My Sister (2014 film)

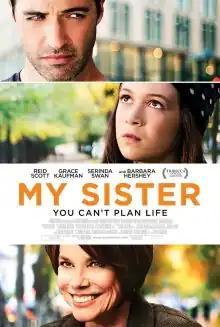

My Sister (originally released as Sister) is a 2014 American drama film directed by David Lascher and starring Reid Scott, Grace Kaufman, Serinda Swan and Barbara Hershey.